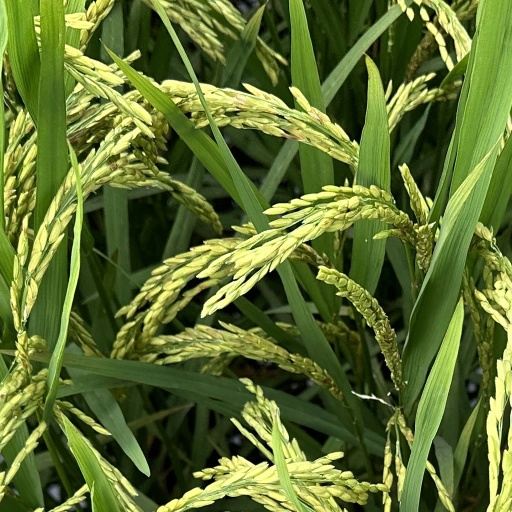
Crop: rice